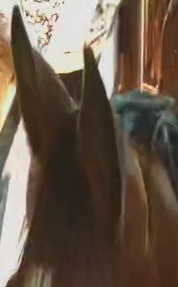
Face region: ears (position_of_ears)
Pain indicator: not_present